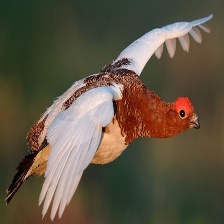
Species: WILLOW PTARMIGAN
Scientific name: LAGOPUS LAGOPUS